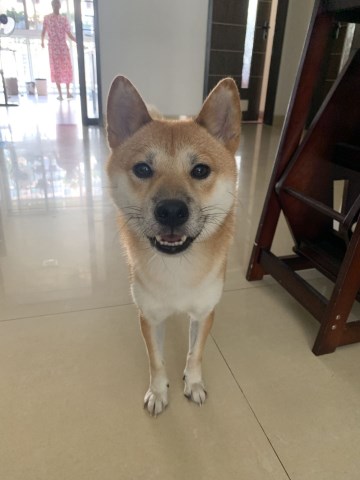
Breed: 1043-n000001-Shiba_Dog